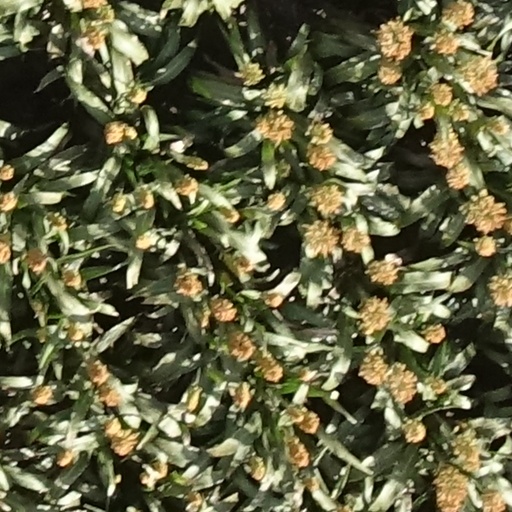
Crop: sorghum